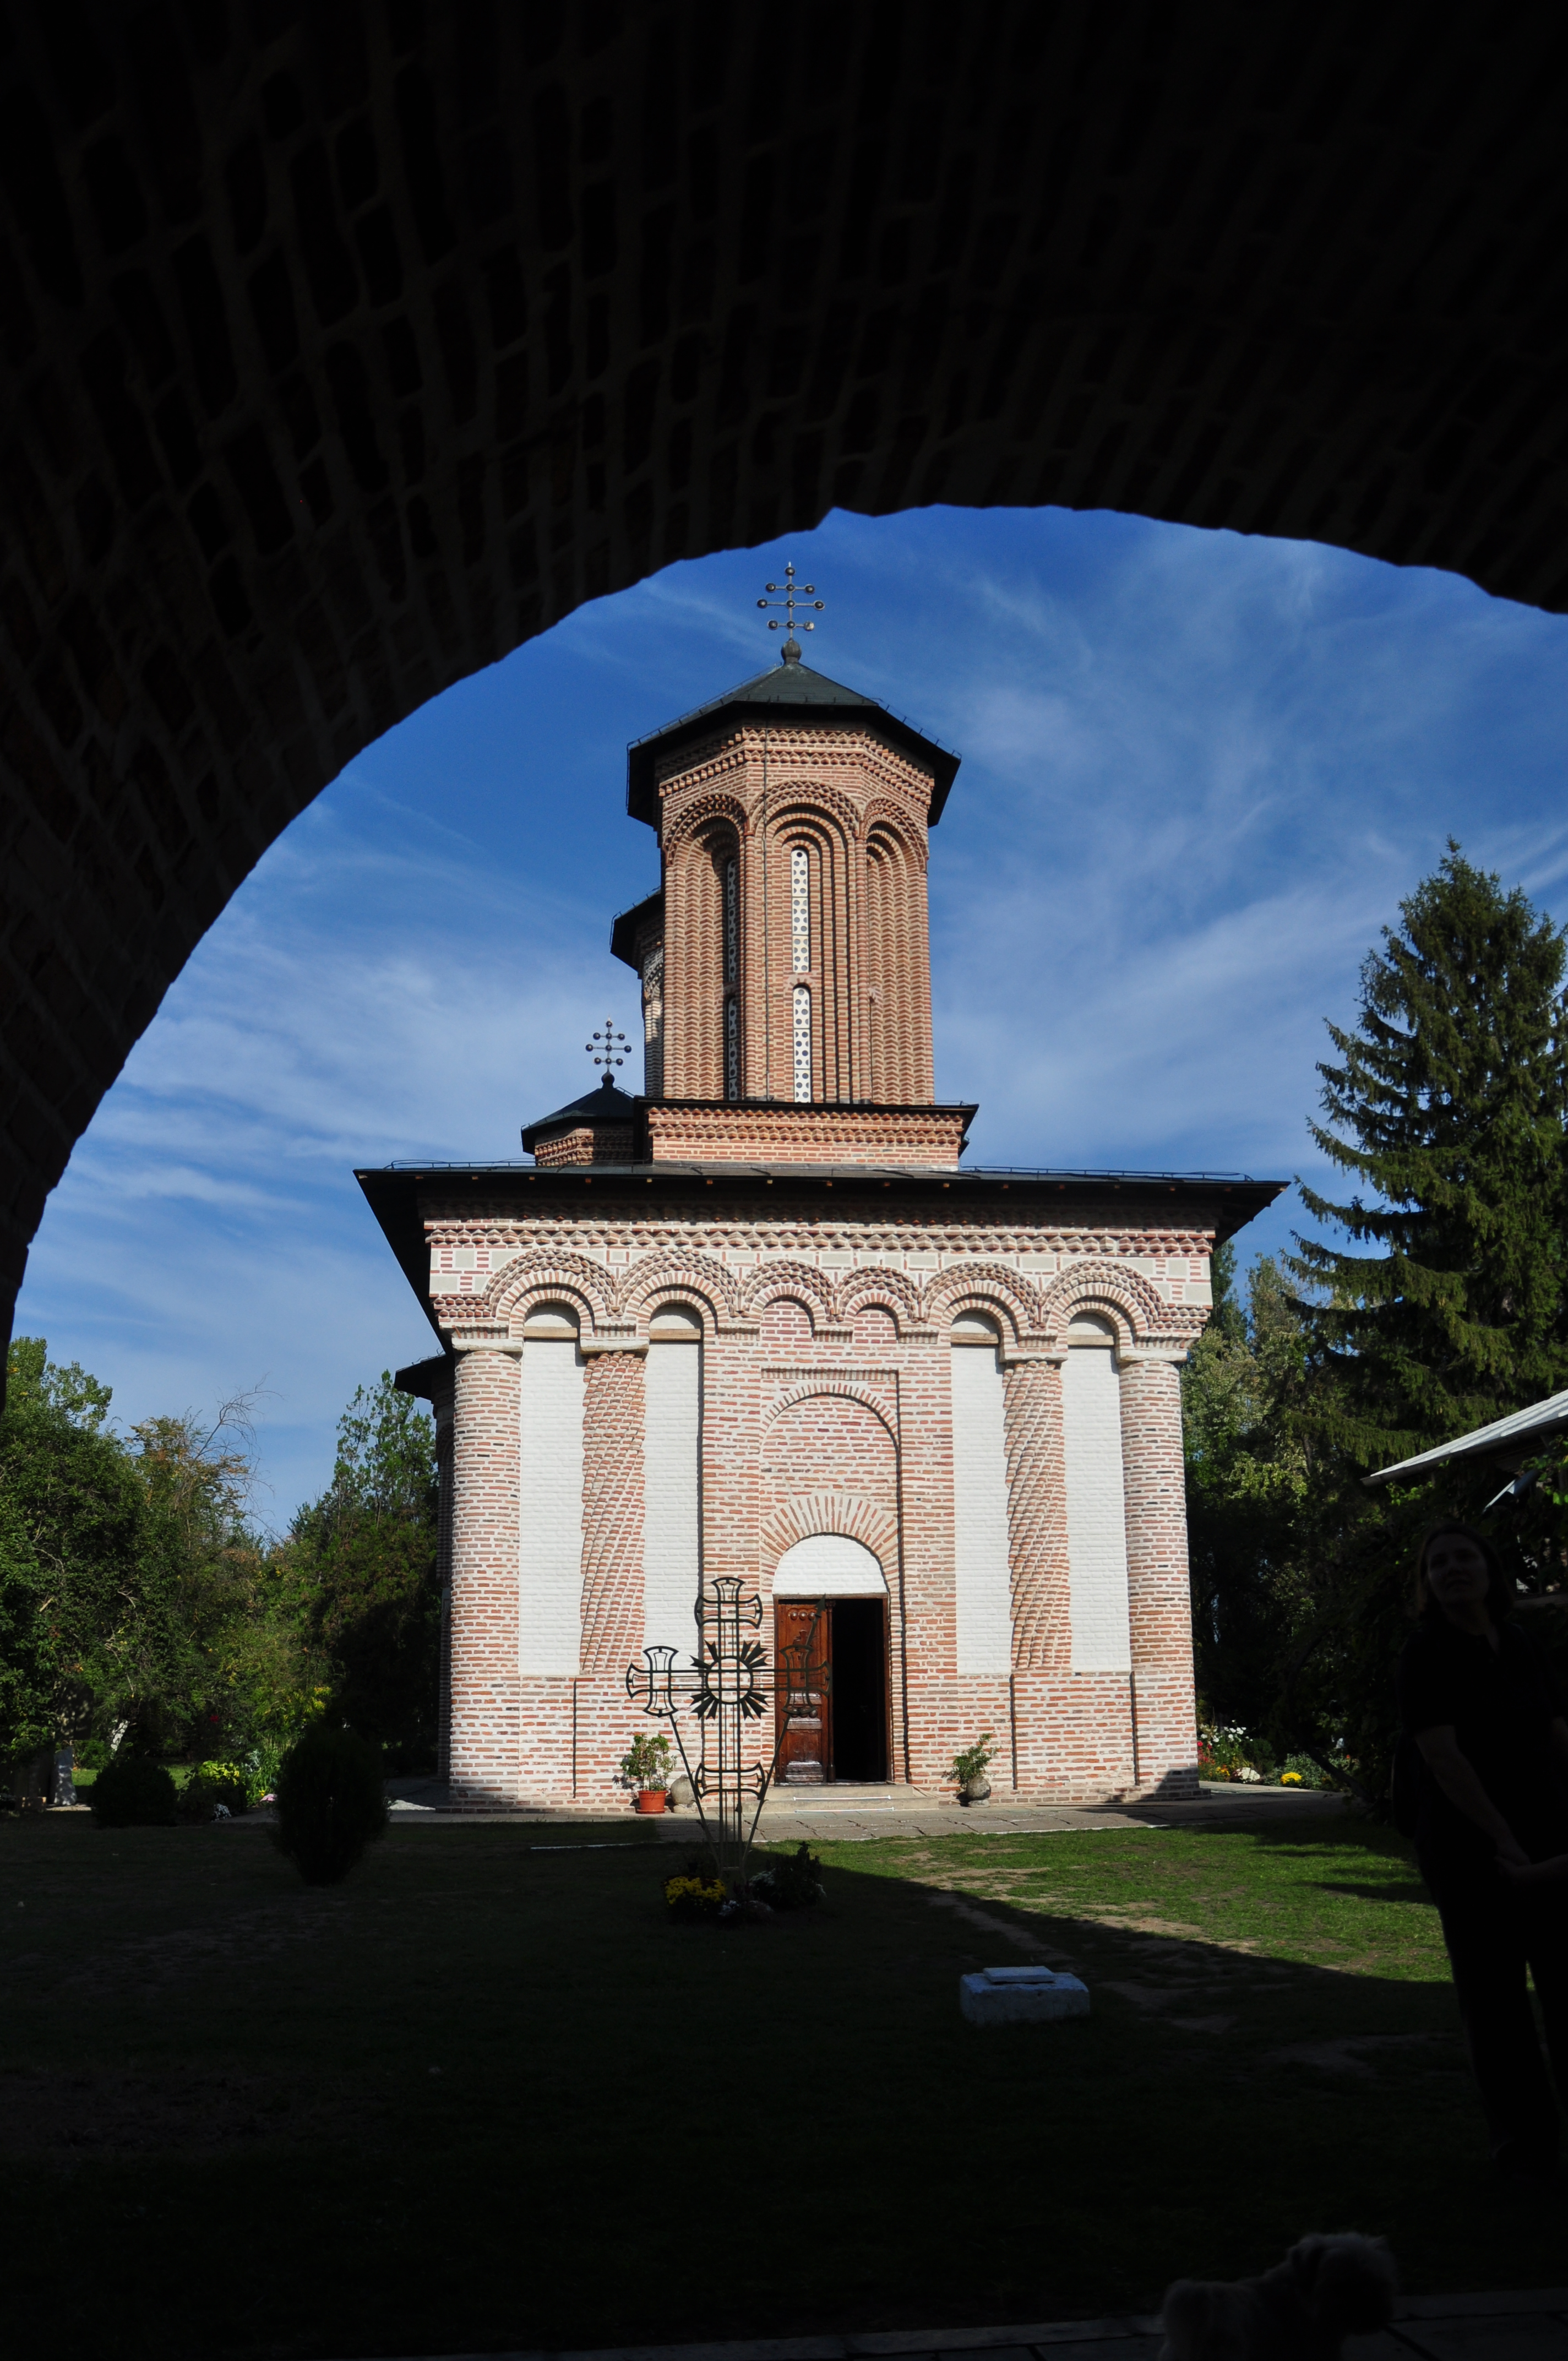
architecture, photography, building, monument, photo, tower, religion, landmark, church, chapel, christian, place of worship, bell tower, photos, religious, art, cool image, de, steeple, monastery, churches, fotografie, history, christianity, romana, orthodox, eastern, romania, bor, biserica, arhitectura, wallachia, muntenia, tara, romaneasca, orthodoxy, romanian, ortodoxa, patrimoniu, ortodox, istorie, manastirea, manastire, ortodoxia, ortodoxie, cretinism, cretin, ecclesiastical, bisericeasc, cladire, edificiu, basarab, neagoe, snagov, lmiifiiaa15312